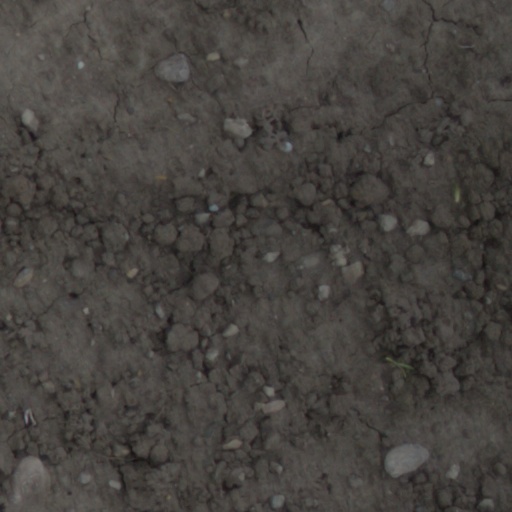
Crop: wheat